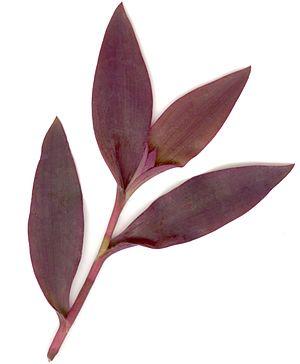
Les Tradescantia ou setcréasées sont des plantes herbacées monocotylédones de la famille des Commelinaceae. C'est un genre d'environ 75 espèces regroupant des plantes venant d'Amérique, aux feuilles engainantes et aux fleurs à trois pétales.